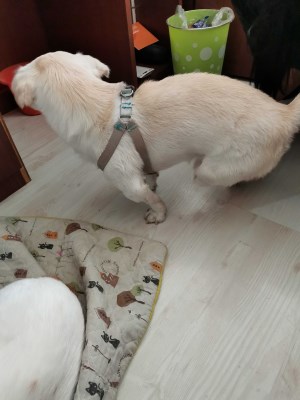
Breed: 3336-n000121-chinese_rural_dog